Geographic areas of Houston

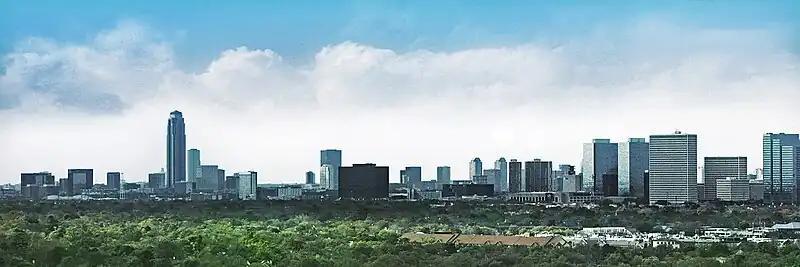
Uptown

Uptown is Houston's second-largest business district and home to the world-famous Williams Tower. The Williams Tower is said to be the tallest building outside of a CBD. The District is home to Houston's tallest condominium towers. Uptown has headquarter and subsidiary locations of Fortune 500 companies, high-end retailers, and local and international fashion designers.